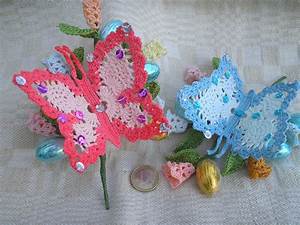
Label: butterfly